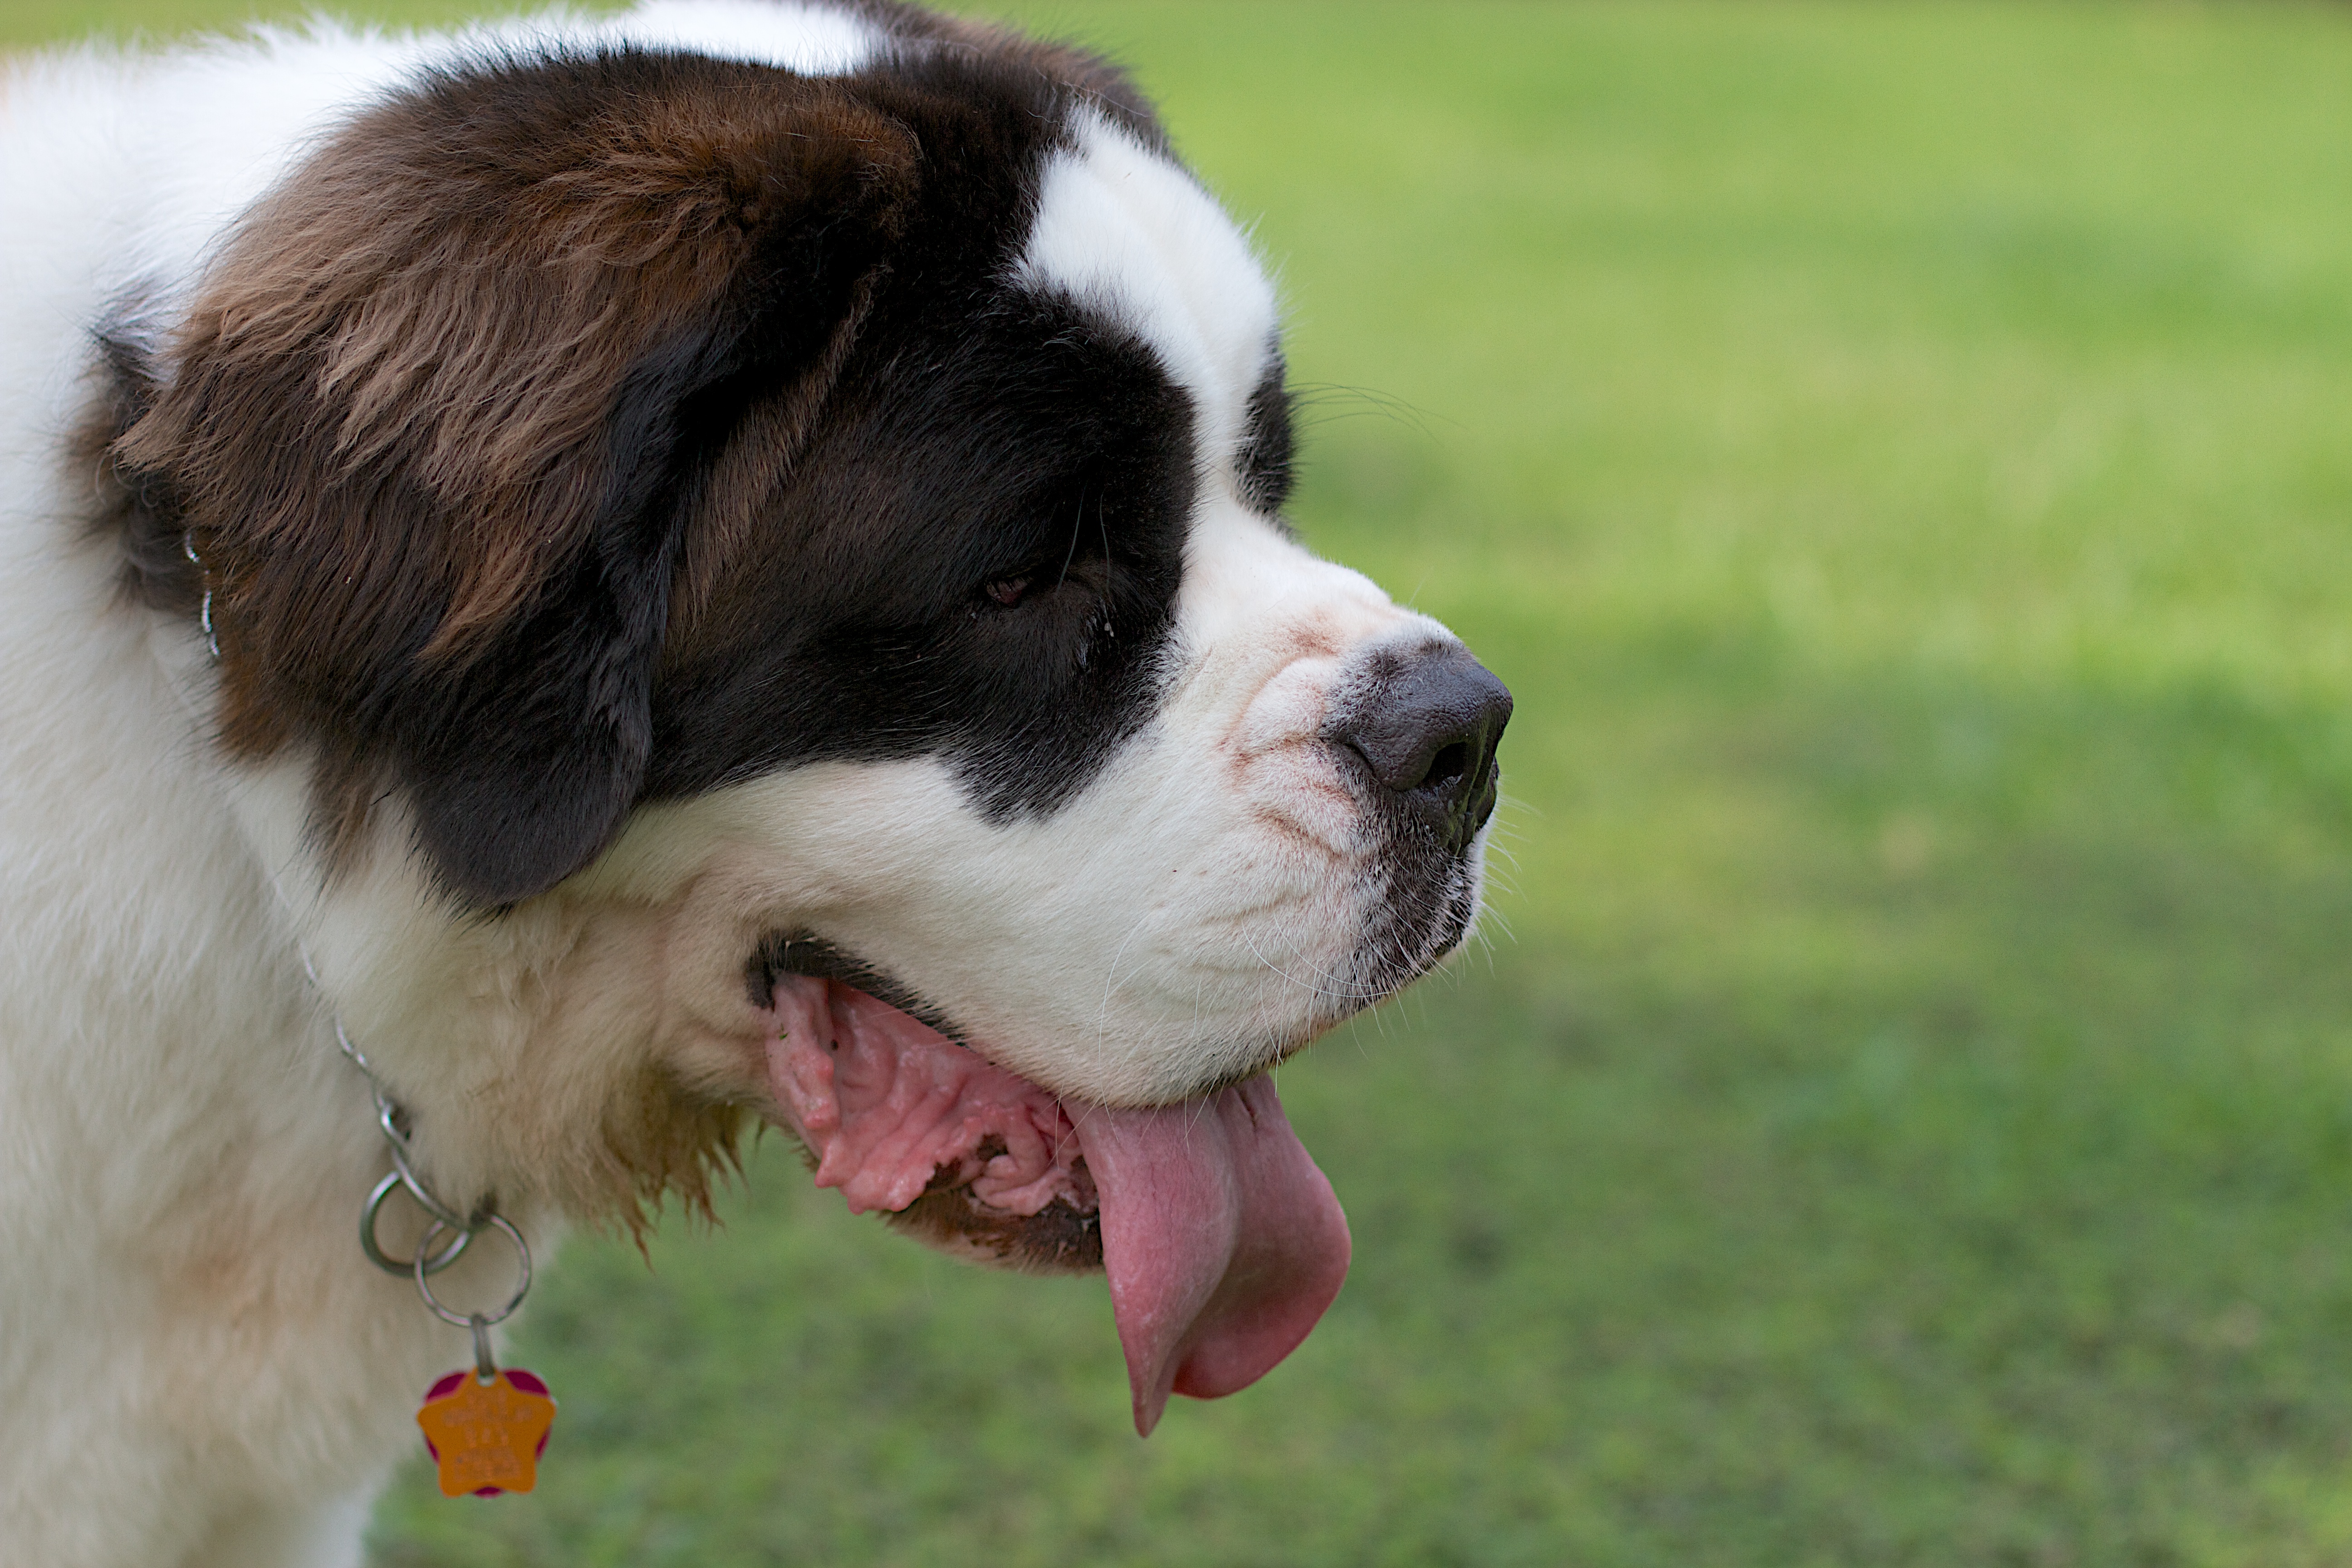
puppy, dog, mammal, vertebrate, dog breed, st bernard, dog like mammal, dog crossbreeds, moscow watchdog